Roenis Elías

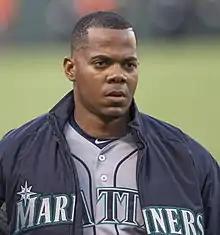
Elías with the Seattle Mariners

Roenis Leliebre Elías (born August 1, 1988) is a Cuban professional baseball pitcher for the Fubon Guardians of the Chinese Professional Baseball League (CPBL). He has previously played in Major League Baseball (MLB) for the Boston Red Sox, Washington Nationals, and Seattle Mariners, and in the KBO League for the SSG Landers.